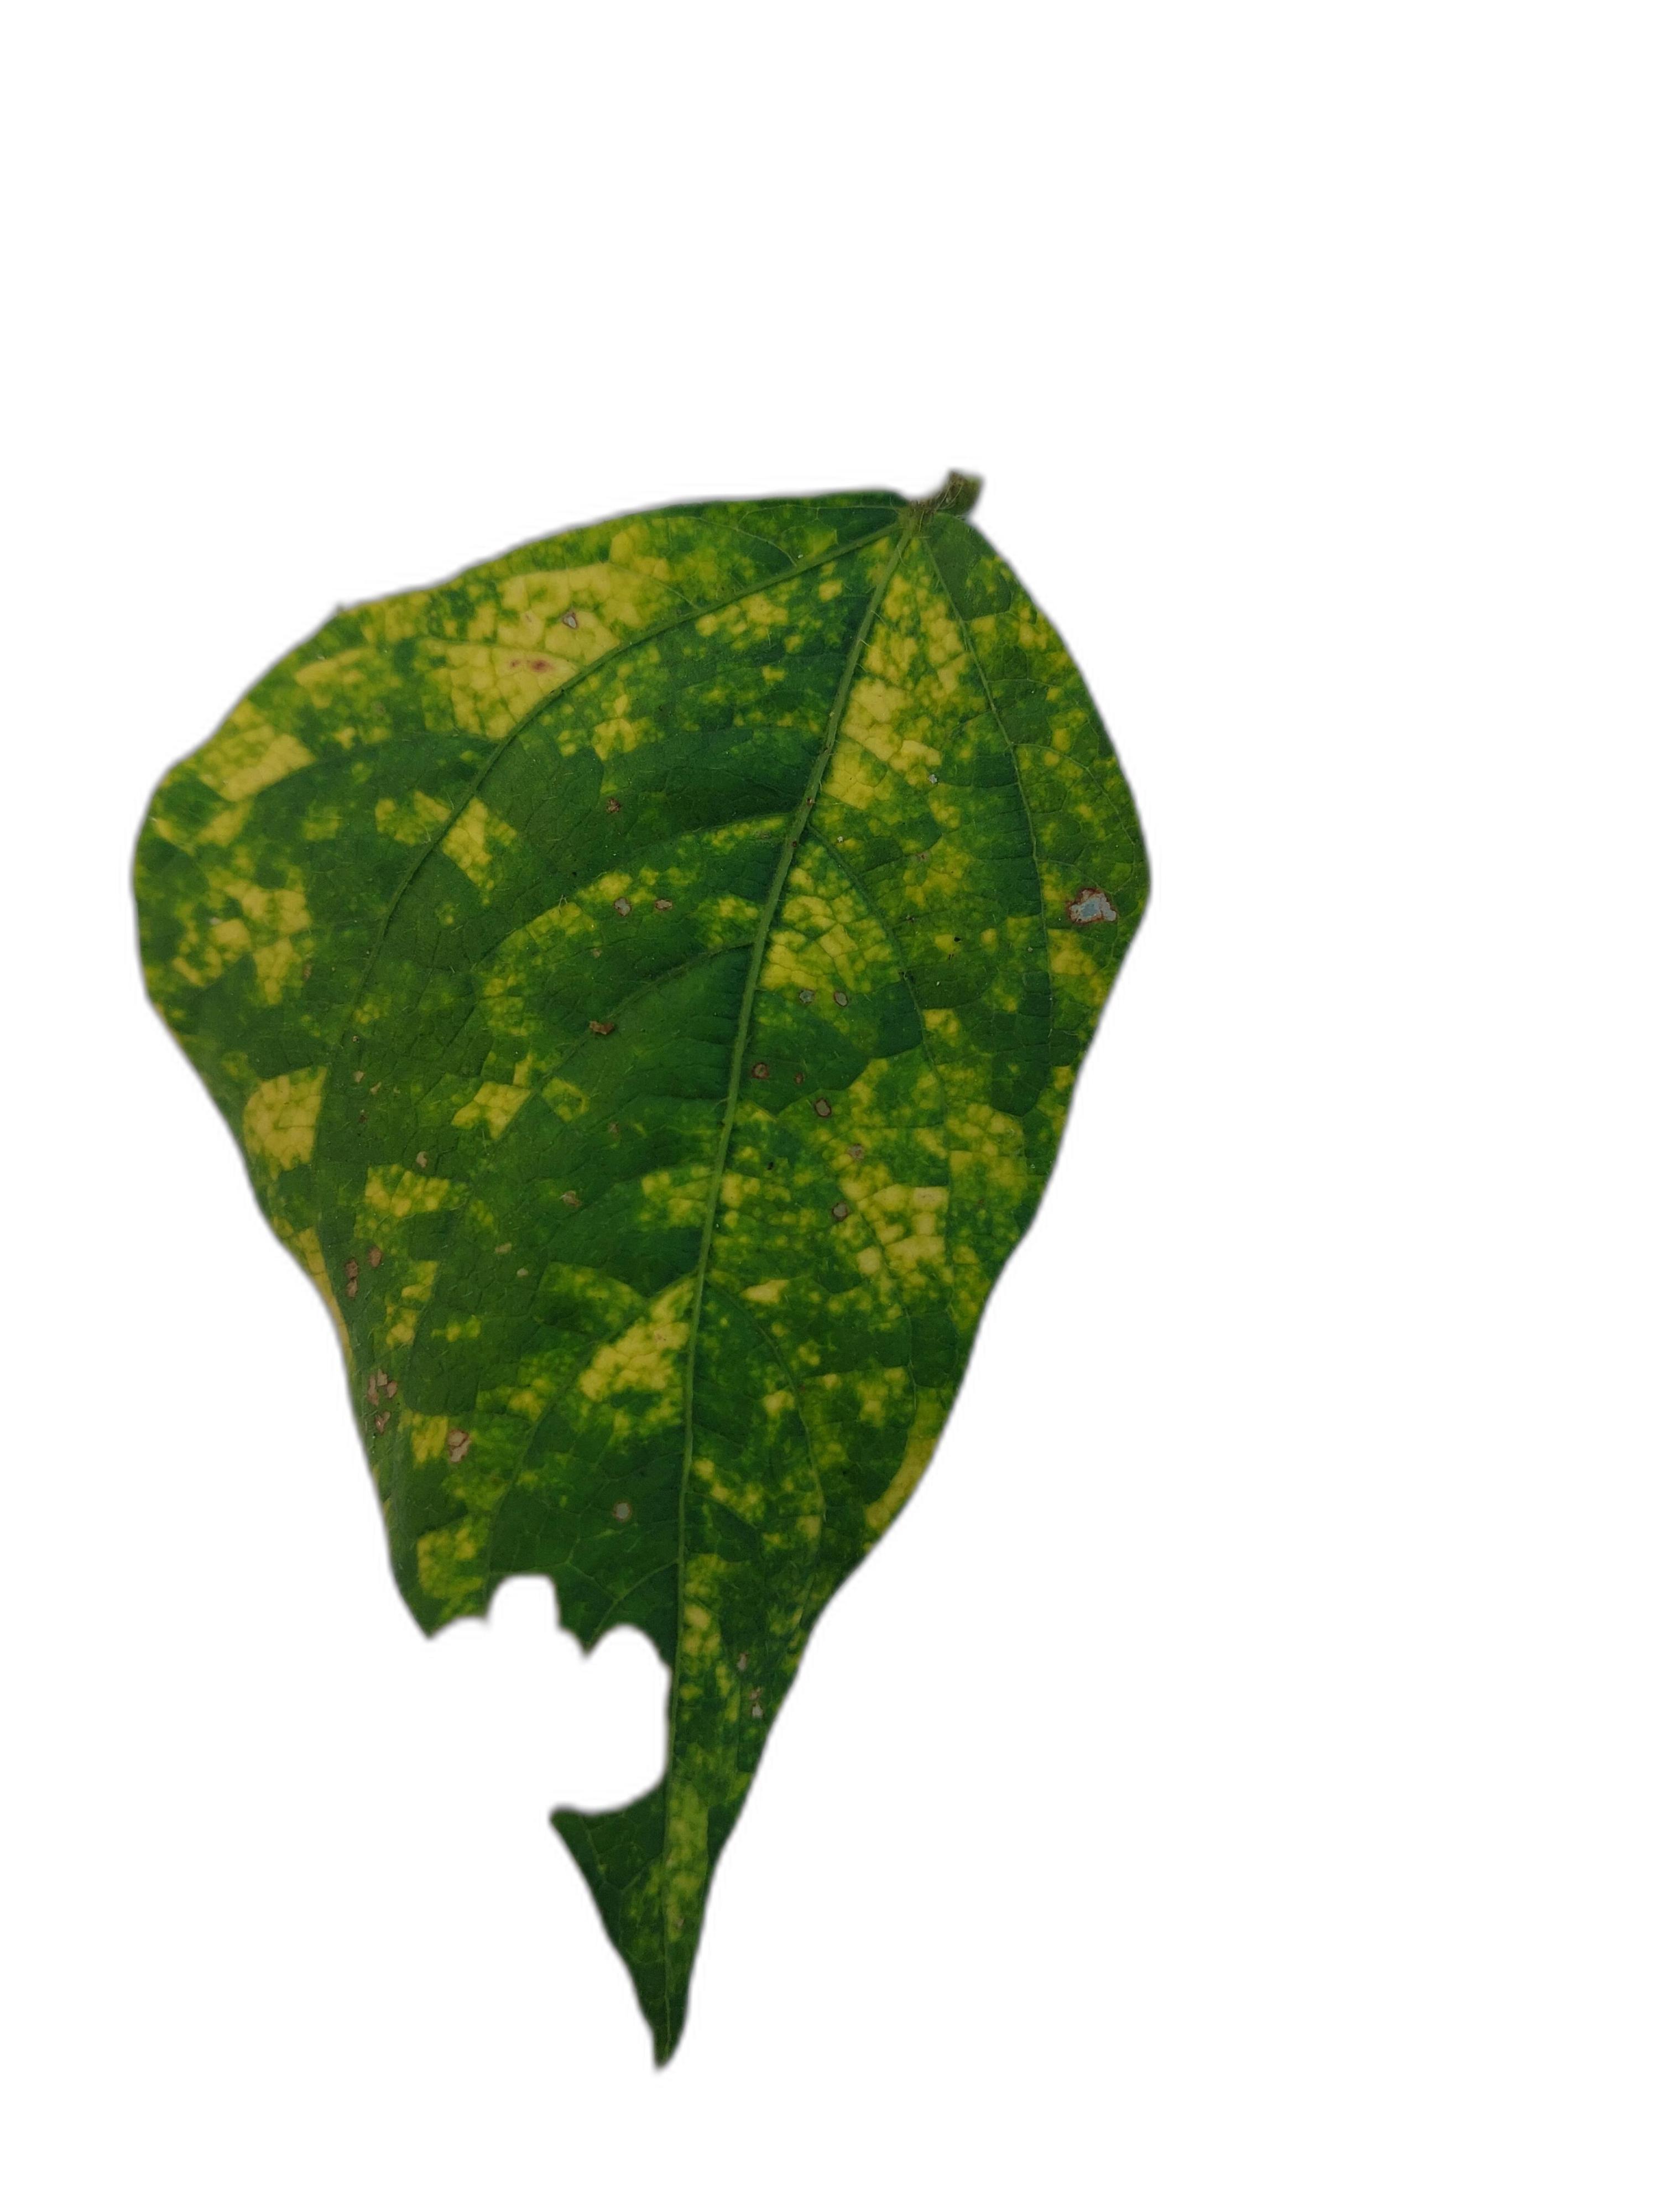
Label: Yellow Mosaic